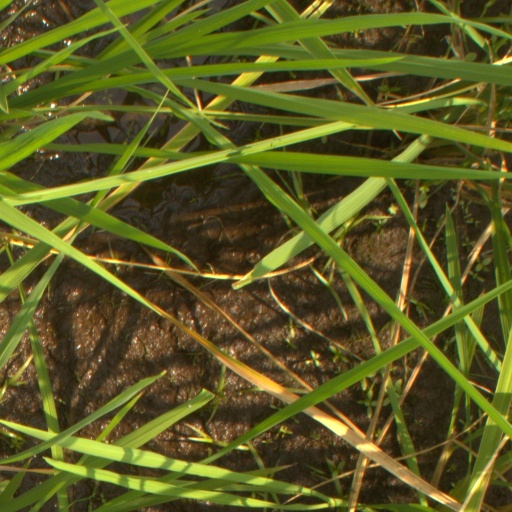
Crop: rice